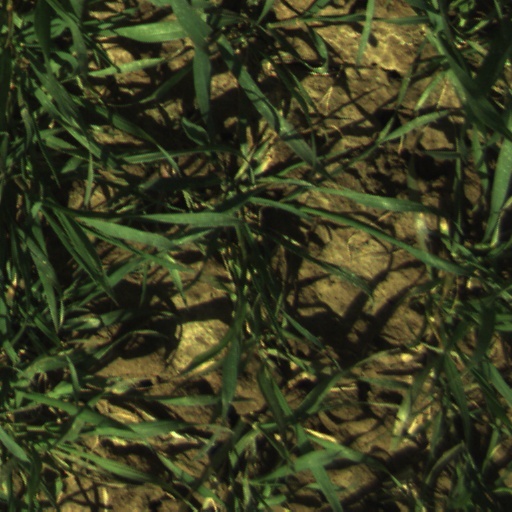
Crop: wheat